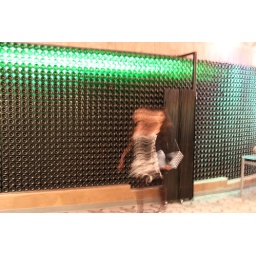
@Domaine Chandon in Yountville, CA. inside the retail store with the wall of glass bottles